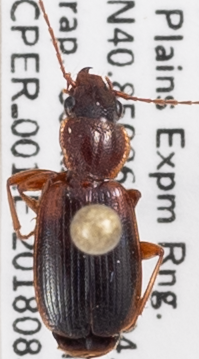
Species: Cymindis planipennis
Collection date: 2018-08-30
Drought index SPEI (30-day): -0.932
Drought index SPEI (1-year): -0.764
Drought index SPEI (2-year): -0.746